Jasper Britton

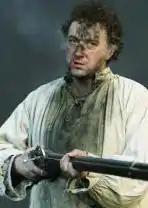
Britton as Petruchio

Britton was born in Chelsea in London, and educated at Belmont Preparatory School, Sussex House School and Mill Hill School, north London. Britton is the only son of the actor Tony Britton and his second wife, the Danish sculptor Eva Castle Britton ("née" Skytte Birkefeldt). His half-sisters are the television presenter Fern Britton and scriptwriter Cherry Britton.